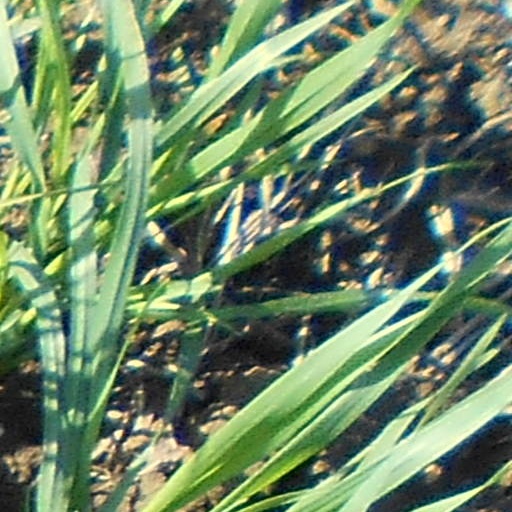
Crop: wheat